Patrick Marleau

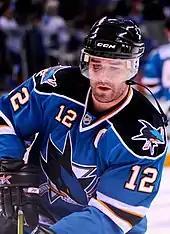
Marleau during the 2008–09 season.

On November 27, 2009, Marleau notched a hat-trick against the Edmonton Oilers. His third goal of the game was a shorthanded marker to tie the game 4–4; the Sharks finished the game with a score of 5–4 in a shootout. On December 1, 2009, Marleau played in his 900th career NHL game and notched two goals in a 5–2 win over the Ottawa Senators. On December 26, 2009, Marleau scored his 300th (and 301st) career goal in a 5–2 win over the Anaheim Ducks. On January 12, 2010, Marleau scored his 30th (and 31st) goal against the Phoenix Coyotes to become the fastest player in franchise history to score 30 goals in just 47 games. It was also the first time a Sharks player was the first NHL player to reach 30 goals. In the 2010 playoffs, Marleau scored the game-winning goal in Games 3 and 5 in the second round against the Detroit Red Wings, then scored five of the Sharks' seven goals in a sweep at the hands of the eventual Stanley Cup champions, the Chicago Blackhawks.